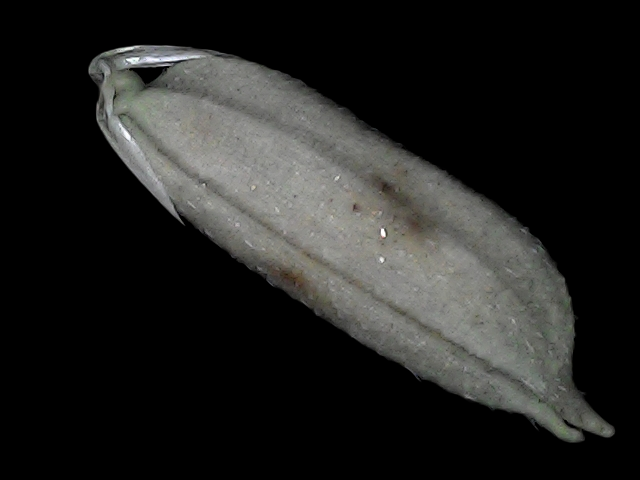
Rice variety: Bd79